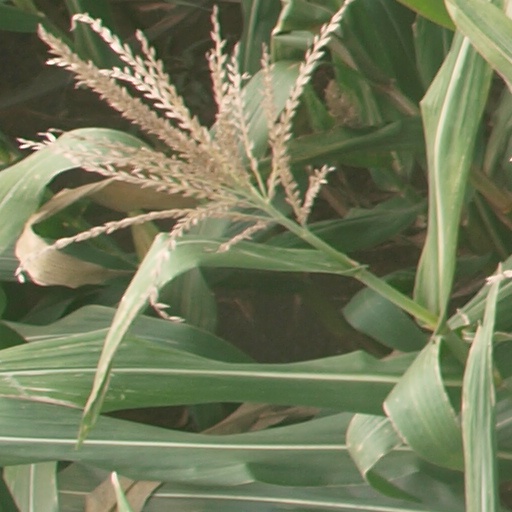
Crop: maize; corn